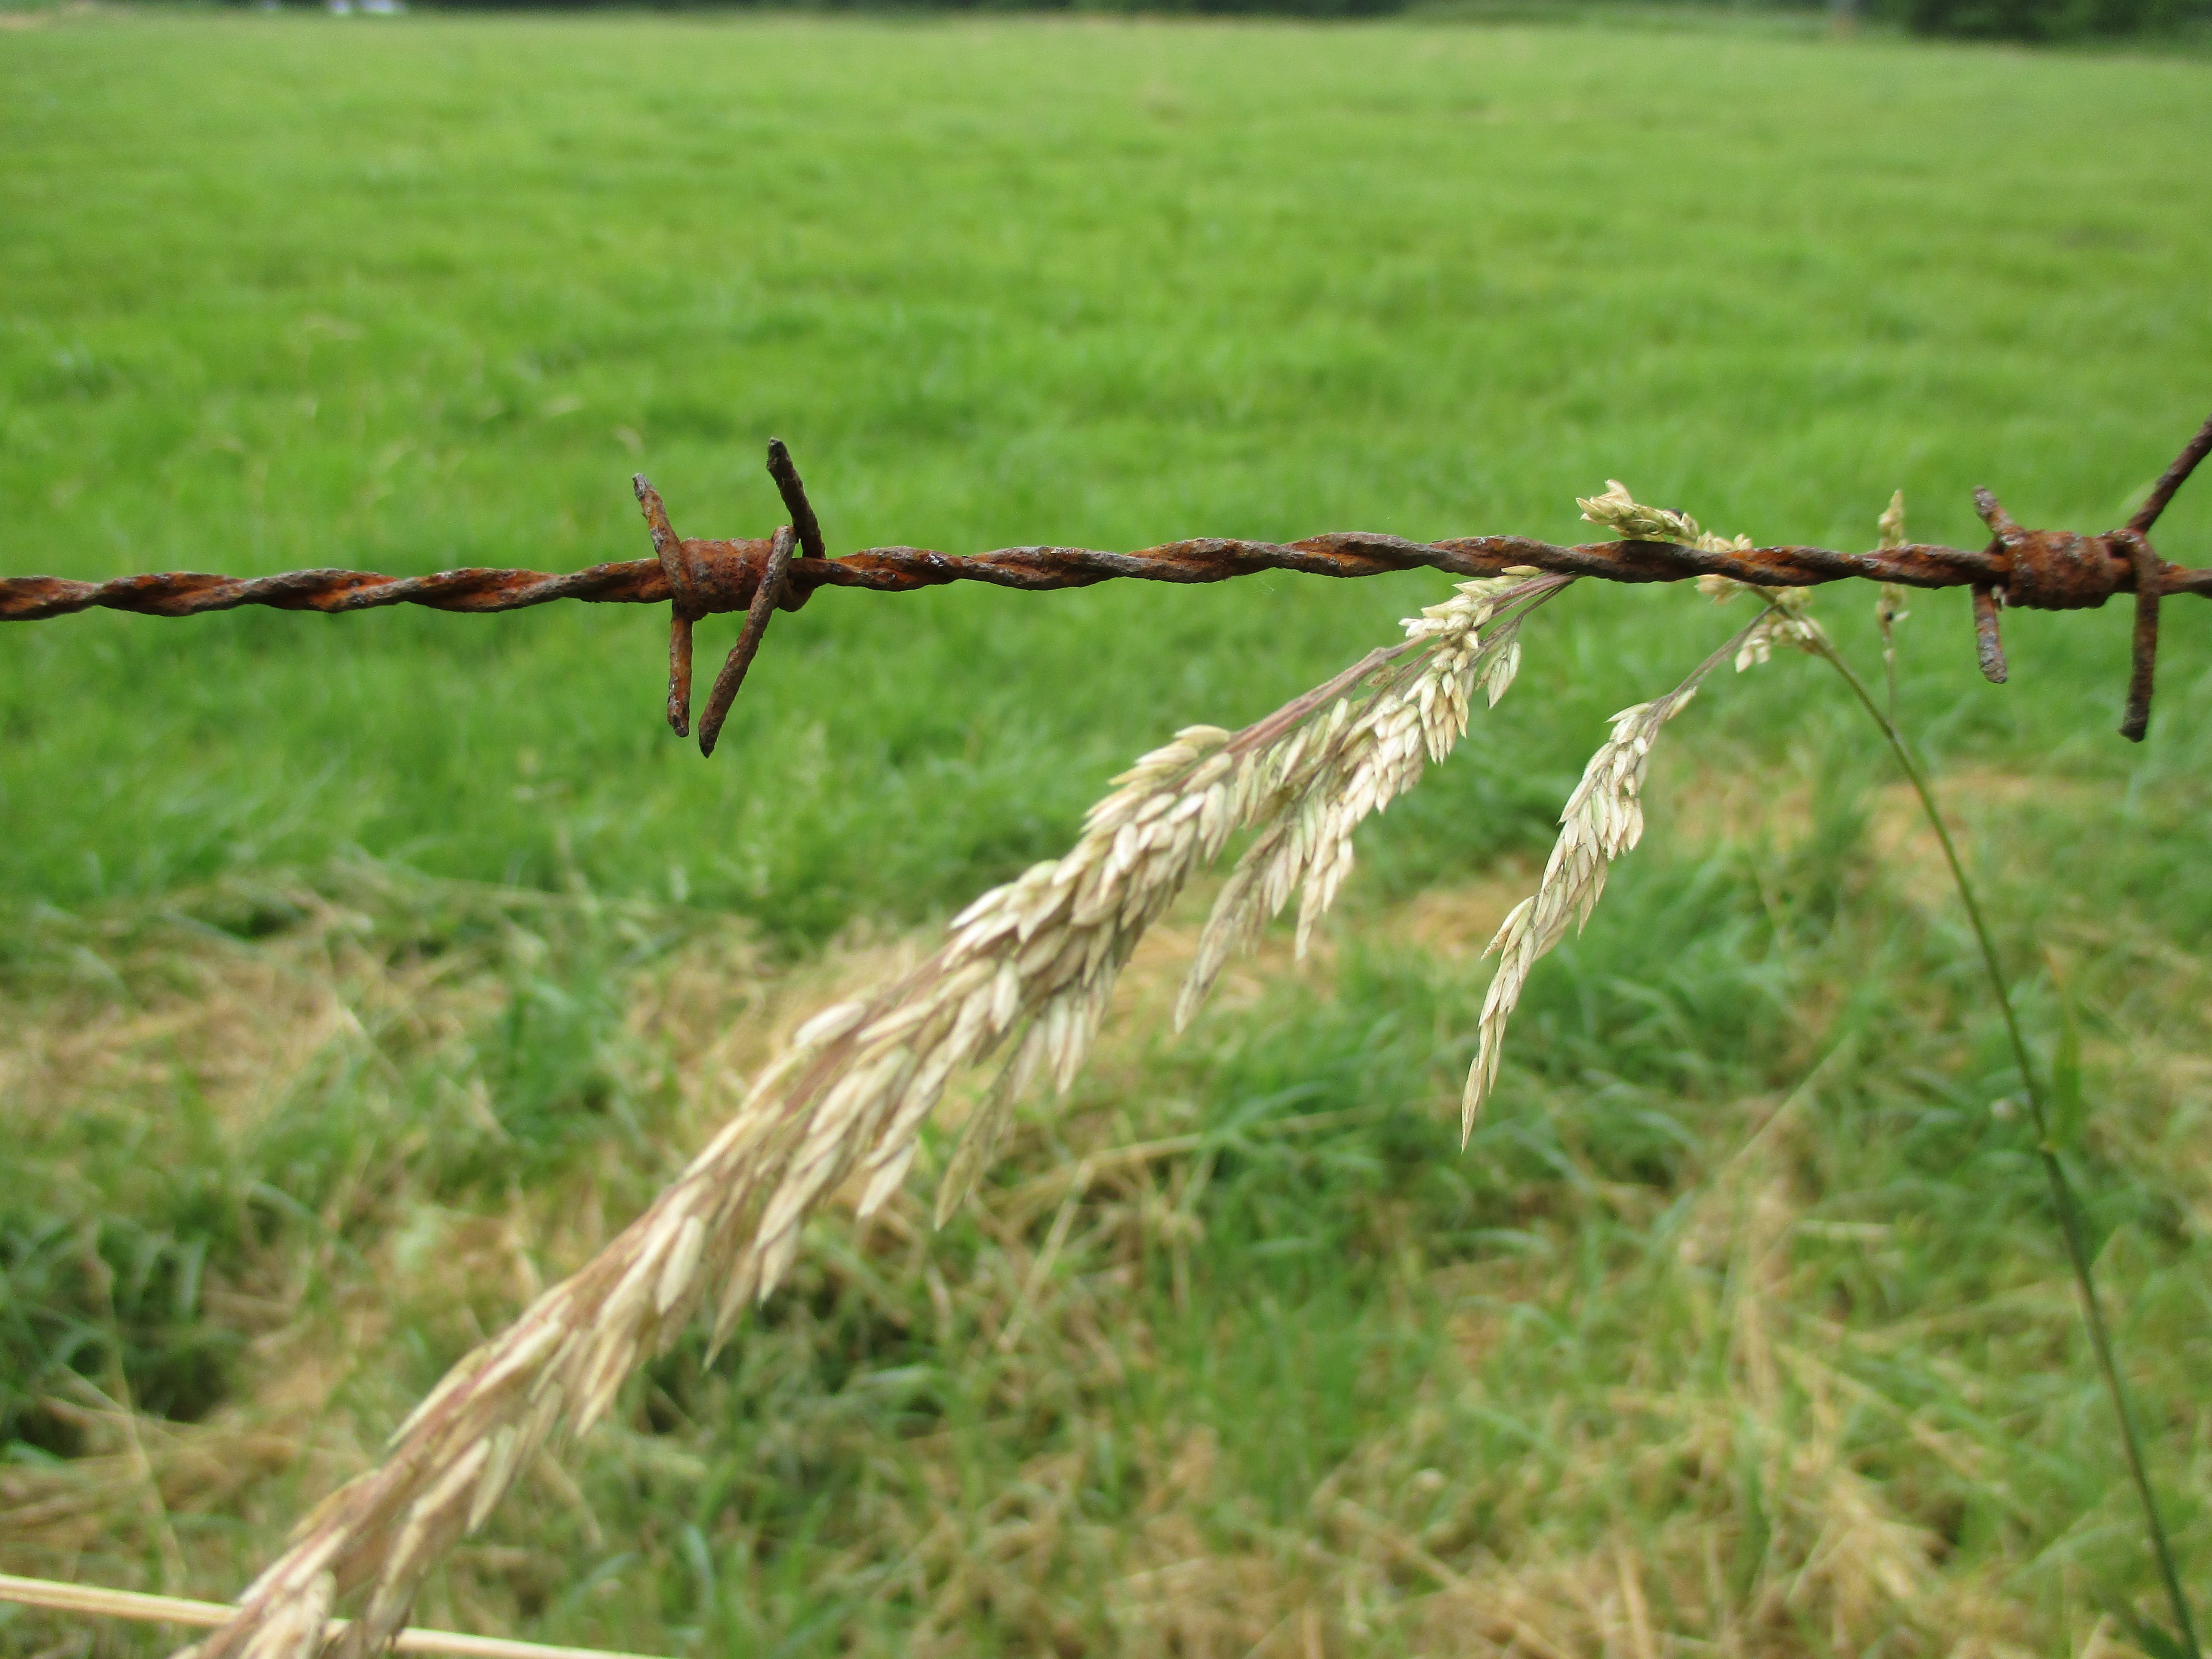
landscape, tree, grass, branch, fence, barbed wire, plant, field, farm, lawn, meadow, wheat, prairie, crop, agriculture, lonely, twig, sad, limit, stainless, northern germany, plot, grass family, outdoor structure, wire fencing, home fencing